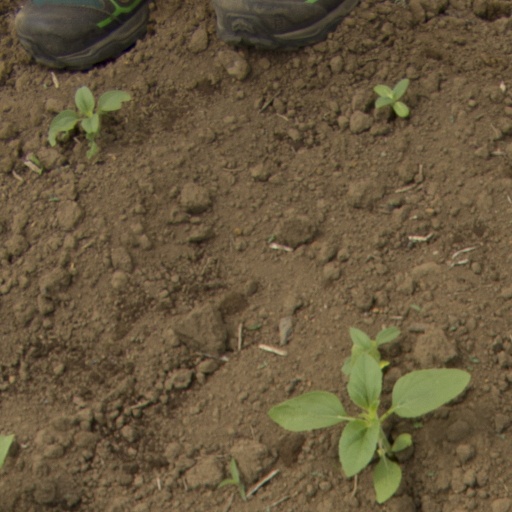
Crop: Jerusalem artichoke